Little City

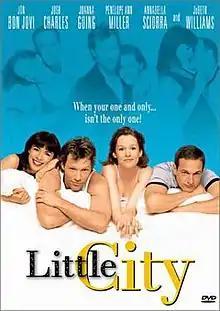

Little City is a 1997 romantic comedy film written and directed by Roberto Benabib. The film stars Jon Bon Jovi, Josh Charles, Joanna Going, Penelope Ann Miller, Annabella Sciorra, and JoBeth Williams. The film follows the intersecting love lives of a group of single twentysomethings in San Francisco.